Park House (New York City)

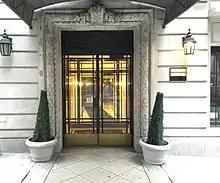
Entrance

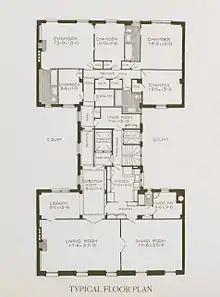
Floor plan

This handsome Beaux-Arts style building was designed by Walter Boughton Chambers, AIA. Walter B. Chambers founded the Atelier Masqueray-Chambers – the first atelier for architectural studies in the United States based on the French Beaux-Arts system. In 1884, Chambers formed a partnership with Ernest Flagg, and their practice is credited with the Corcoran Gallery of Art in Washington, D.C., the United States Capitol in Washington, D.C., McClellan Hall and Bingham Hall at Yale University, and the Gloria Vanderbilt Cooper Residence at 45 East 67th Street, New York.